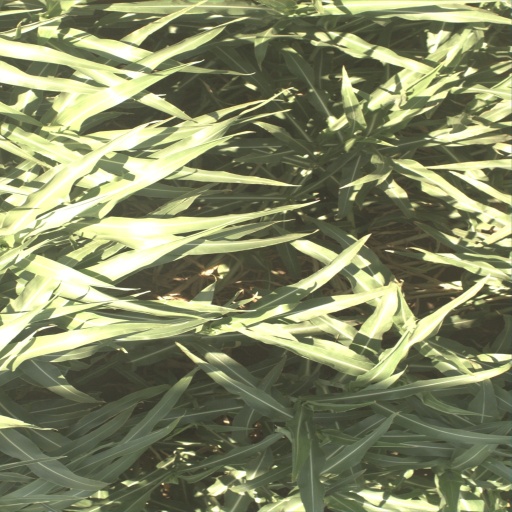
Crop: sorghum